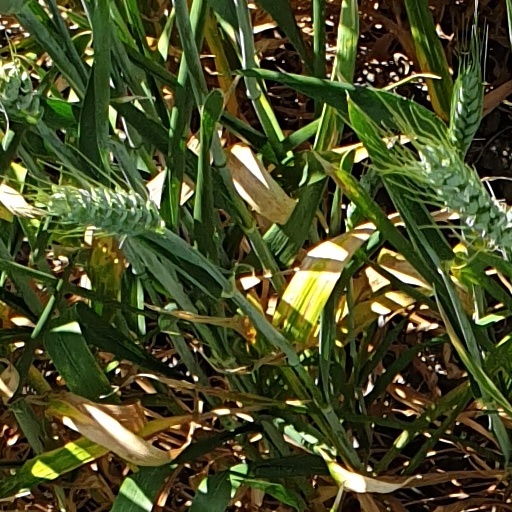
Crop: wheat